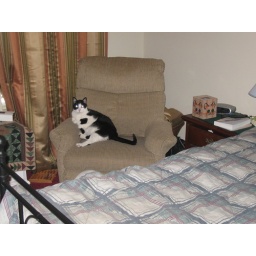
Allison's Cat Tie sitting up in the chair